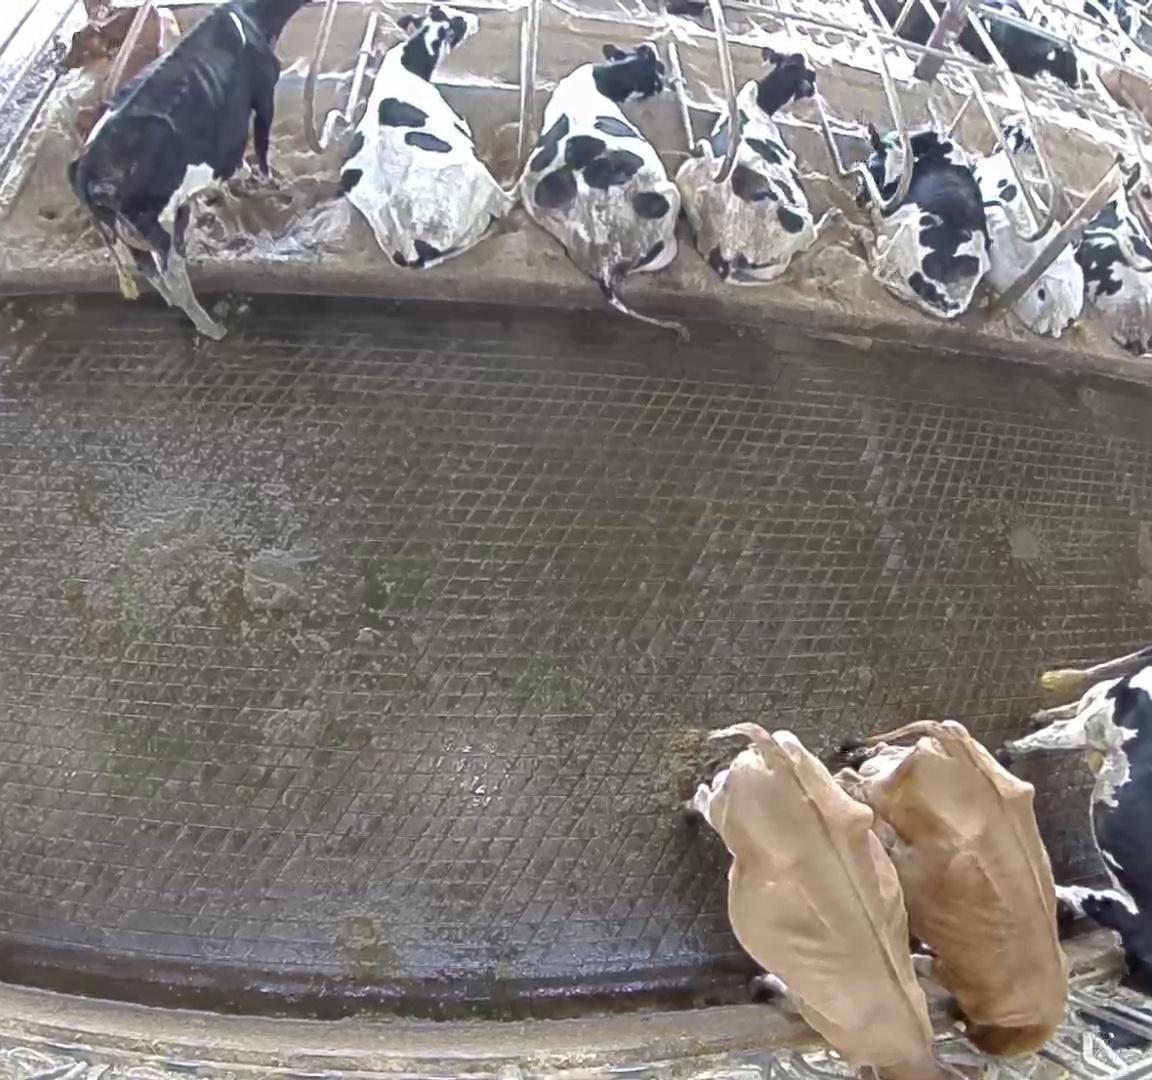
Number of cows: 11